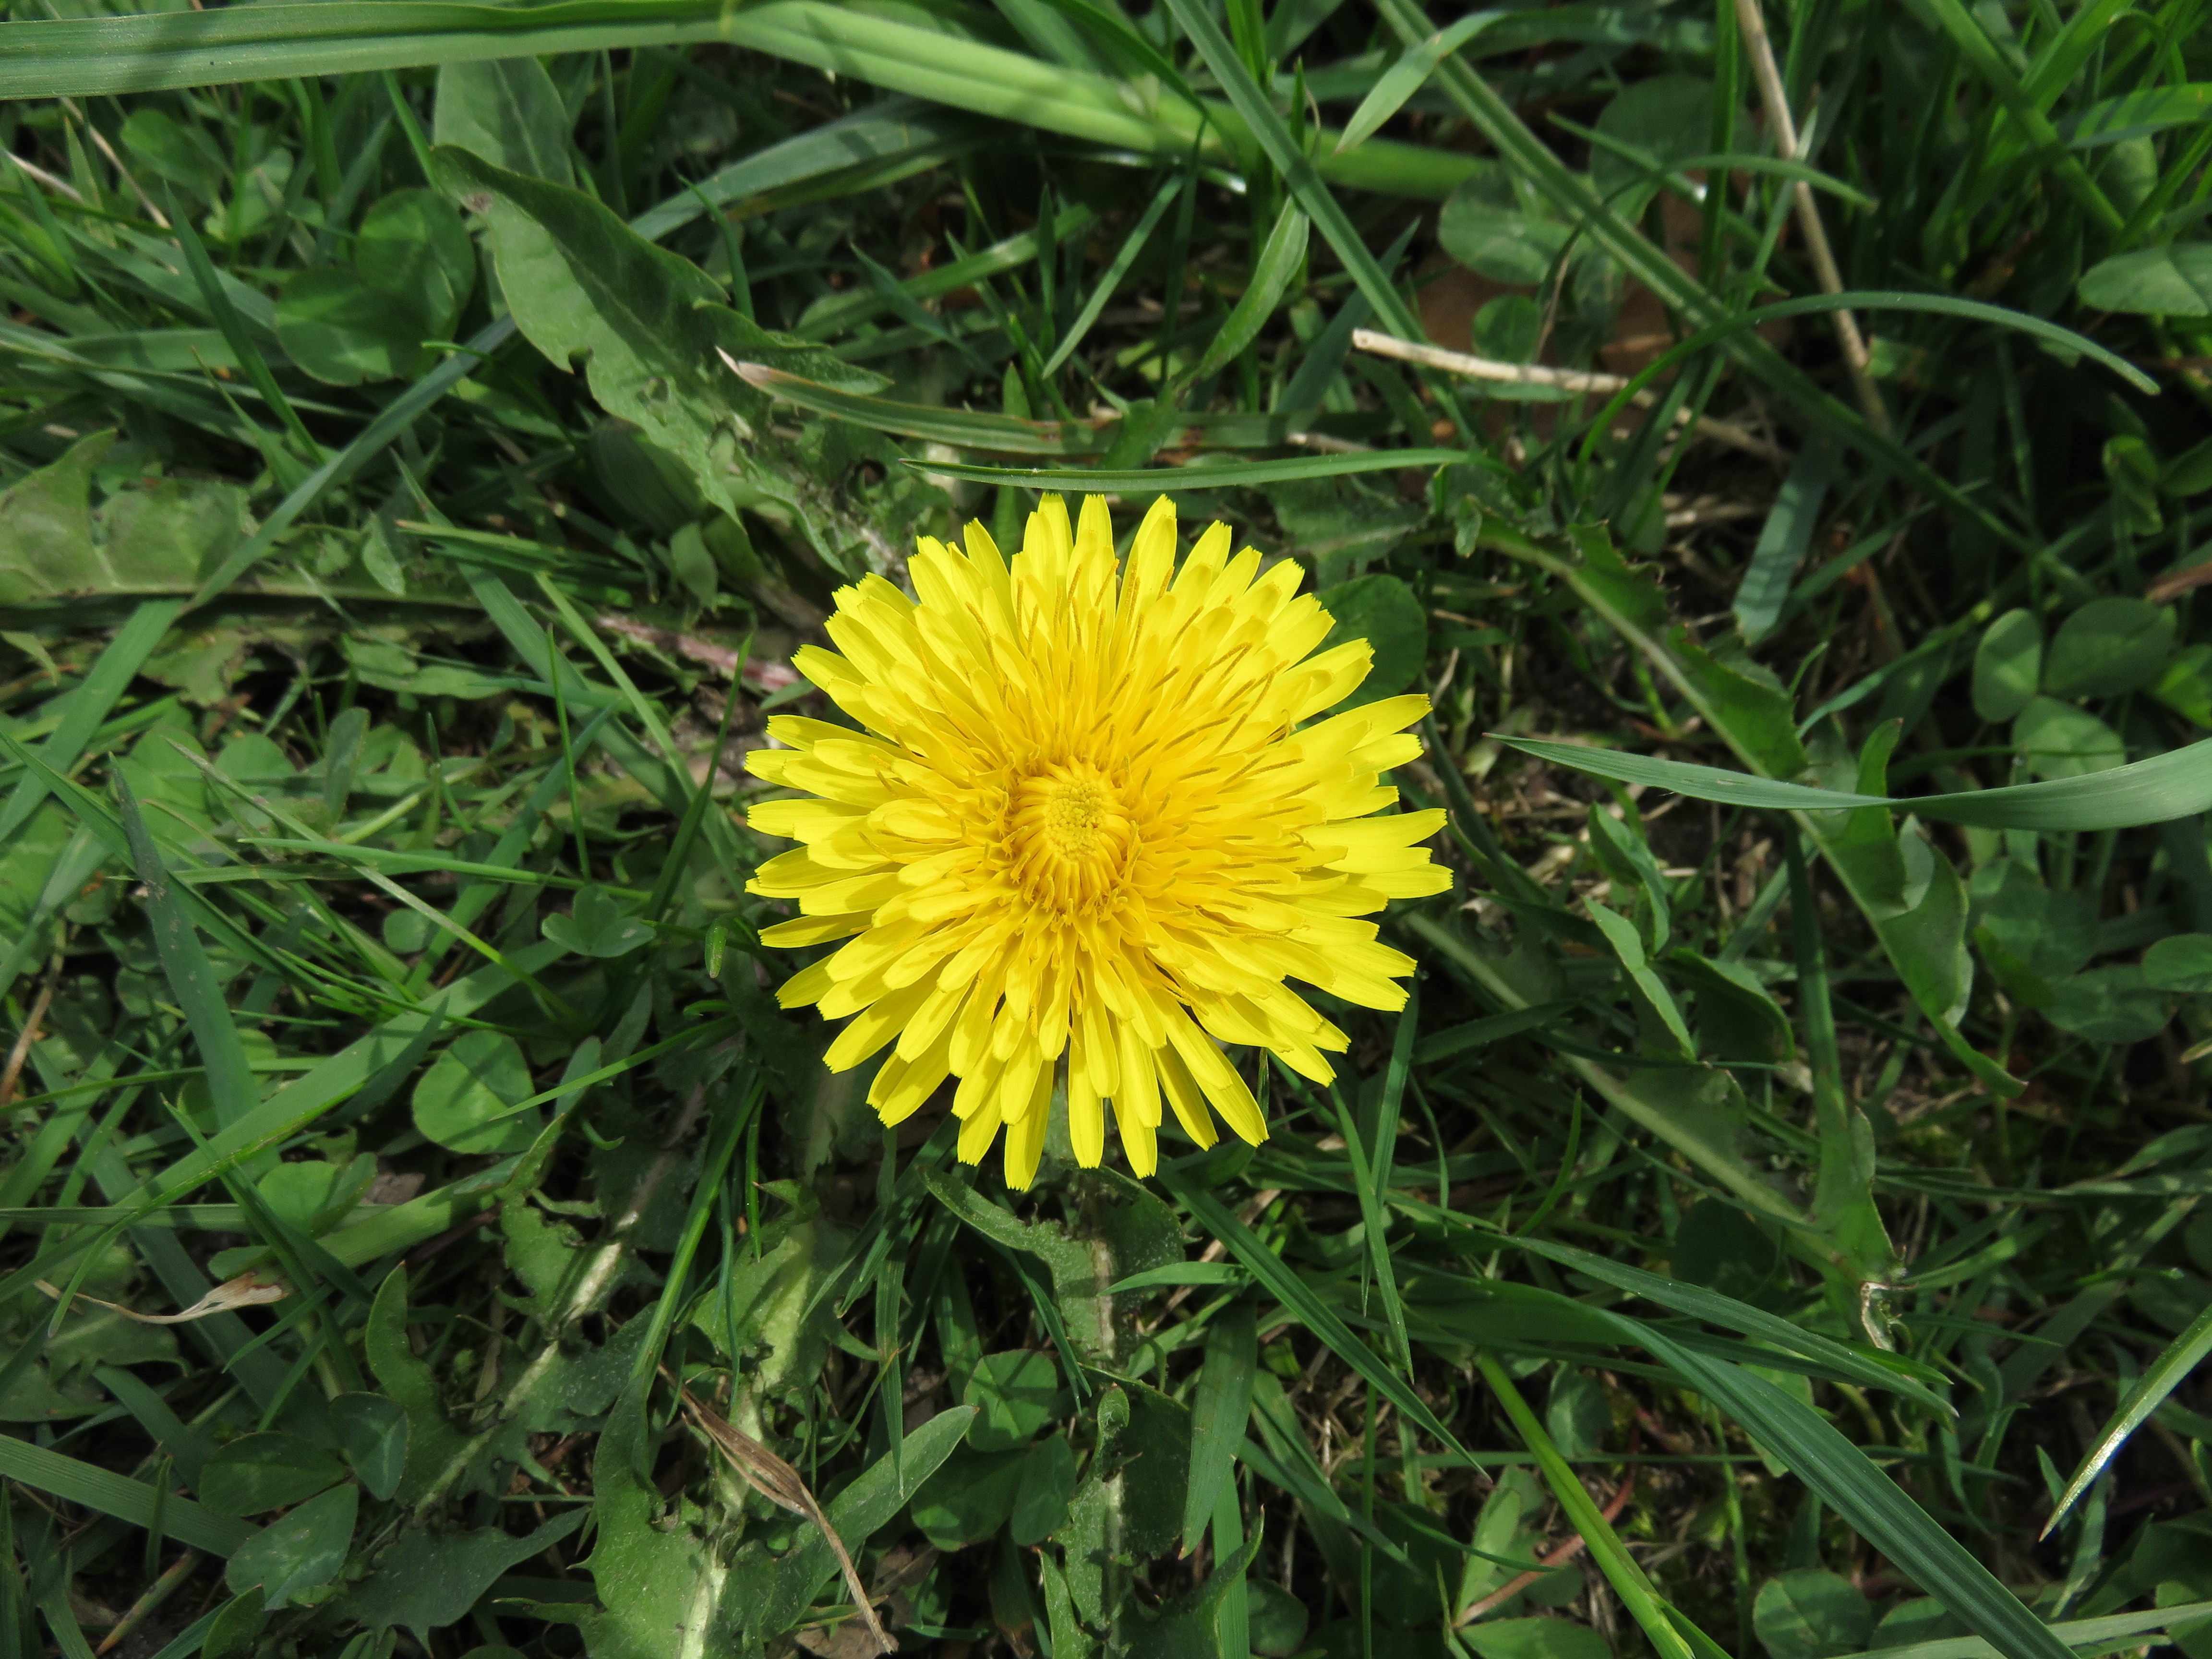
nature, grass, outdoor, plant, field, meadow, dandelion, prairie, flower, daisy, herb, botany, yellow, flora, wildflower, flowering plant, daisy family, annual plant, land plant, flatweed